Palancar Reef

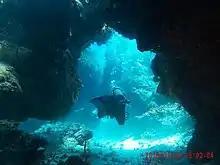
Palancar Reef Cozumel

Palancar Reef is a large coral reef on the southwest side of the island of Cozumel and is part of the Arrecifes de Cozumel National Park. The site, popular with scuba divers, is divided into several sections based on depth and coral formations. Dive depths range from , with coral swim-throughs in many places.